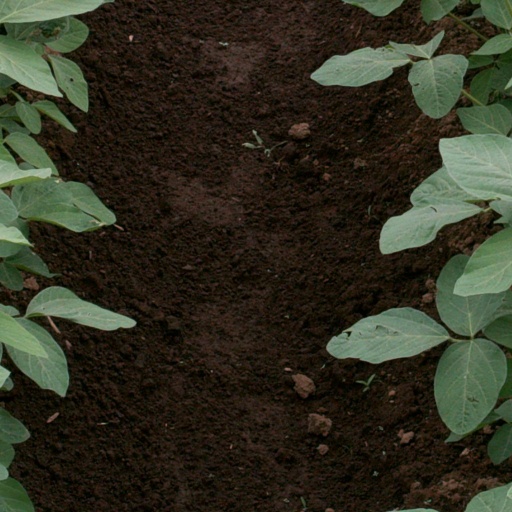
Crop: soybean